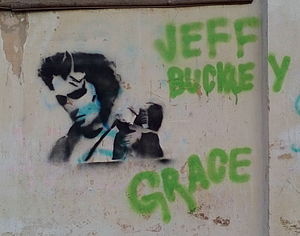
Jeff Buckley
Jeffrey Scott Buckley var en amerikansk singer-songwriter, kendt for sin stemme, der strakte sig over mindst tre en halv oktav.